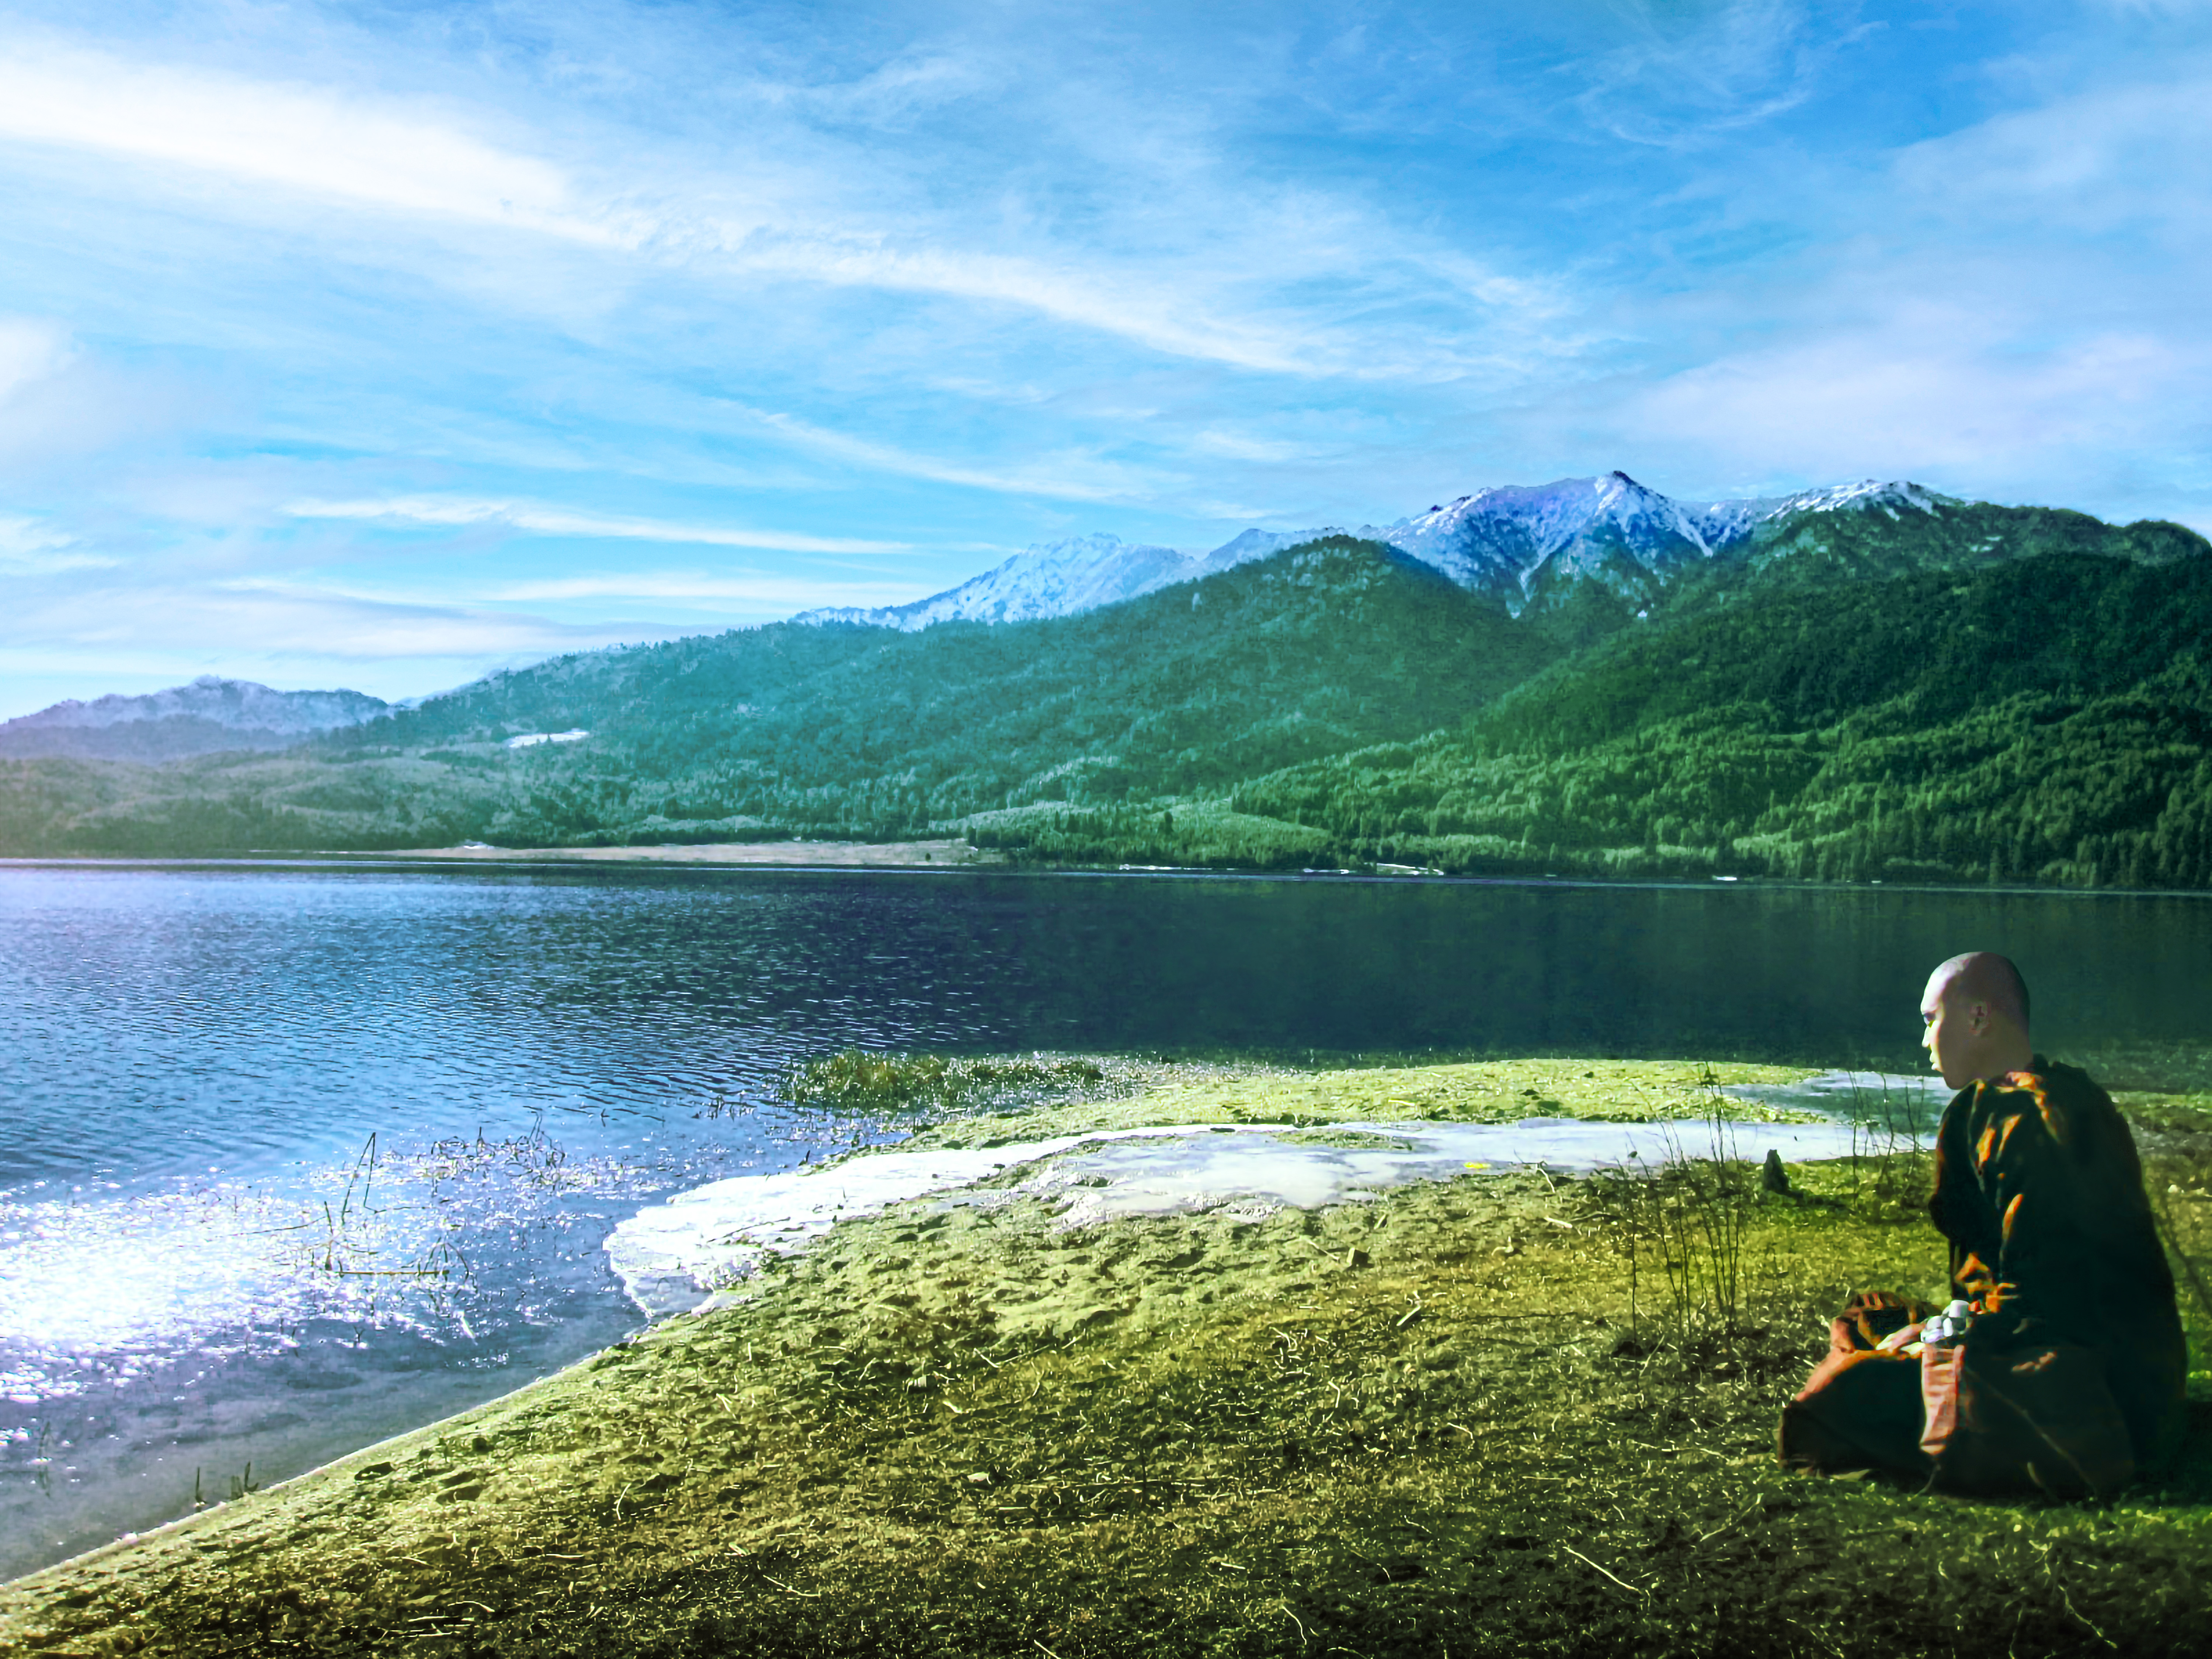
monk, theravada buddhism, meditation, lake, nature, mountain, Rara Lake, nepal, peace, relax, water, cloud, sky, plant, green, natural landscape, People in nature, highland, tree, sunlight, grass, bank, landscape, grassland, happy, morning, horizon, mountainous landforms, summer, mountain range, travel, calm, hill, shore, leisure, angling, reservoir, cumulus, hill station, reflection, lake district, fell, wilderness, tarn, coast, sound, nature reserve, loch, tropics, ocean, valley, beach, mountain river, tourism, recreational fishing, evening, recreation, inlet, bay, vacation, sea, rock, sitting, river